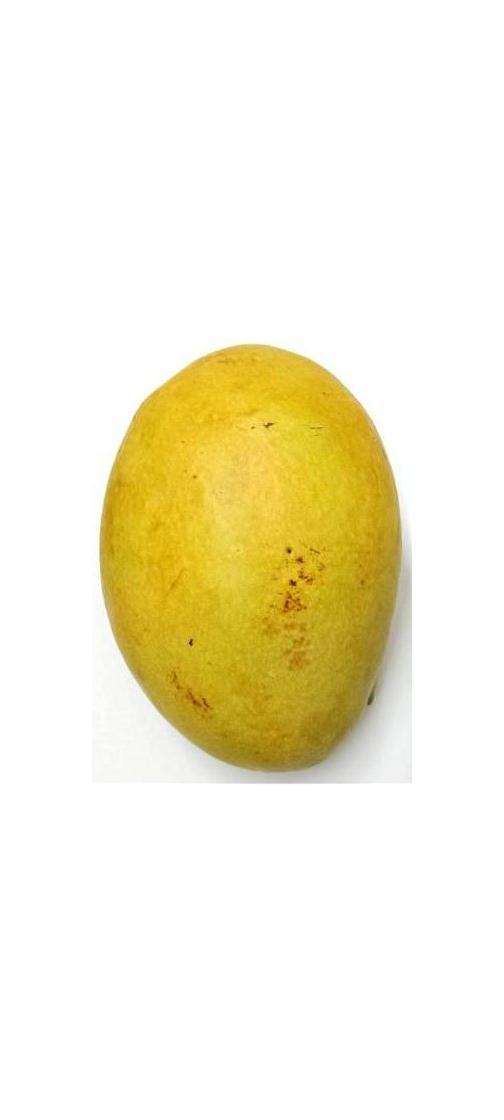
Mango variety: Bari-11